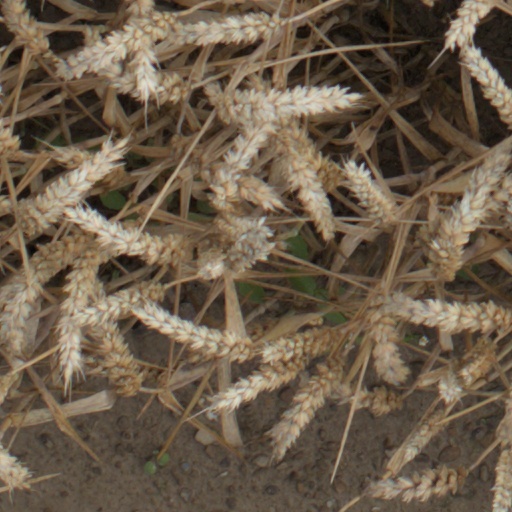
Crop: wheat